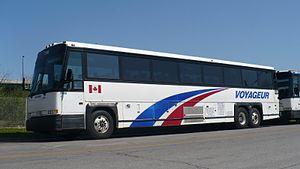
Voyageur Colonial Bus Lines, communément désigné Autobus Voyageur, est une compagnie canadienne de transport par autocar desservant l'Ontario et le Québec fondée en 1928. En 1998, elle est acquise par le transporteur américain Greyhound Lines.